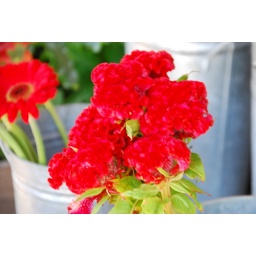
red flowers in Tiburon